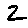
Label: 2